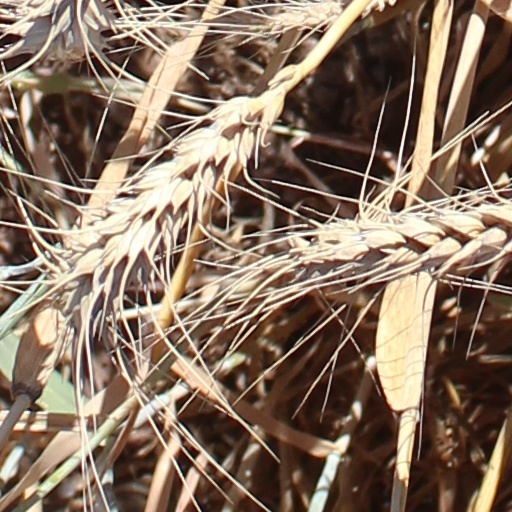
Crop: wheat